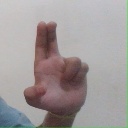
अक्षर: आ